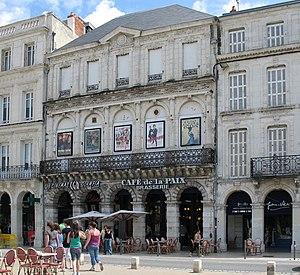
Le café de la Paix est un café de La Rochelle, créé en 1793 sous le nom de café militaire, et qui existe sous sa dénomination actuelle depuis 1900. Il est classé monument historique depuis un arrêté du 17 avril 1984.
Ville fortifiée, La Rochelle comporte de nombreux monuments de défense, dont les plus connus sont les tours médiévales du Vieux-Port, qui en gardent l’entrée et l’ont rendue mondialement célèbre. Durant son histoire, La Rochelle a perdu beaucoup de ses monuments, comme les remparts qui fortifiaient la ville et qui étaient percés par des portes également disparues. On estime ces disparitions aux alentours de 1910-1930 lors de l'expansion de La Rochelle avec notamment l'implantation de sa Gare. Entre 2016 et 2020, La Rochelle réalise de nombreux travaux, notamment contre les inondations qui lui permet en même temps de valoriser son patrimoine comme au Gabut, aux pieds de la tour saint-Nicolas mais également dans les rues du centre ville.
Cet article recense les cafés protégés au titre de monuments historiques en France.